Jimmy Vivino and the Basic Cable Band

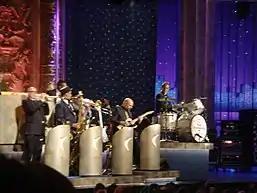
The Max Weinberg 7 during a taping of Late Night with Conan O'Brien in Chicago in 2006.

The band will often play a song to match a holiday or event ("My Funny Valentine" on Valentine's Day), or sometimes play a song that is irrelevant to the event, causing O'Brien to question their choice of song ("Paint It Black" during Christmas).